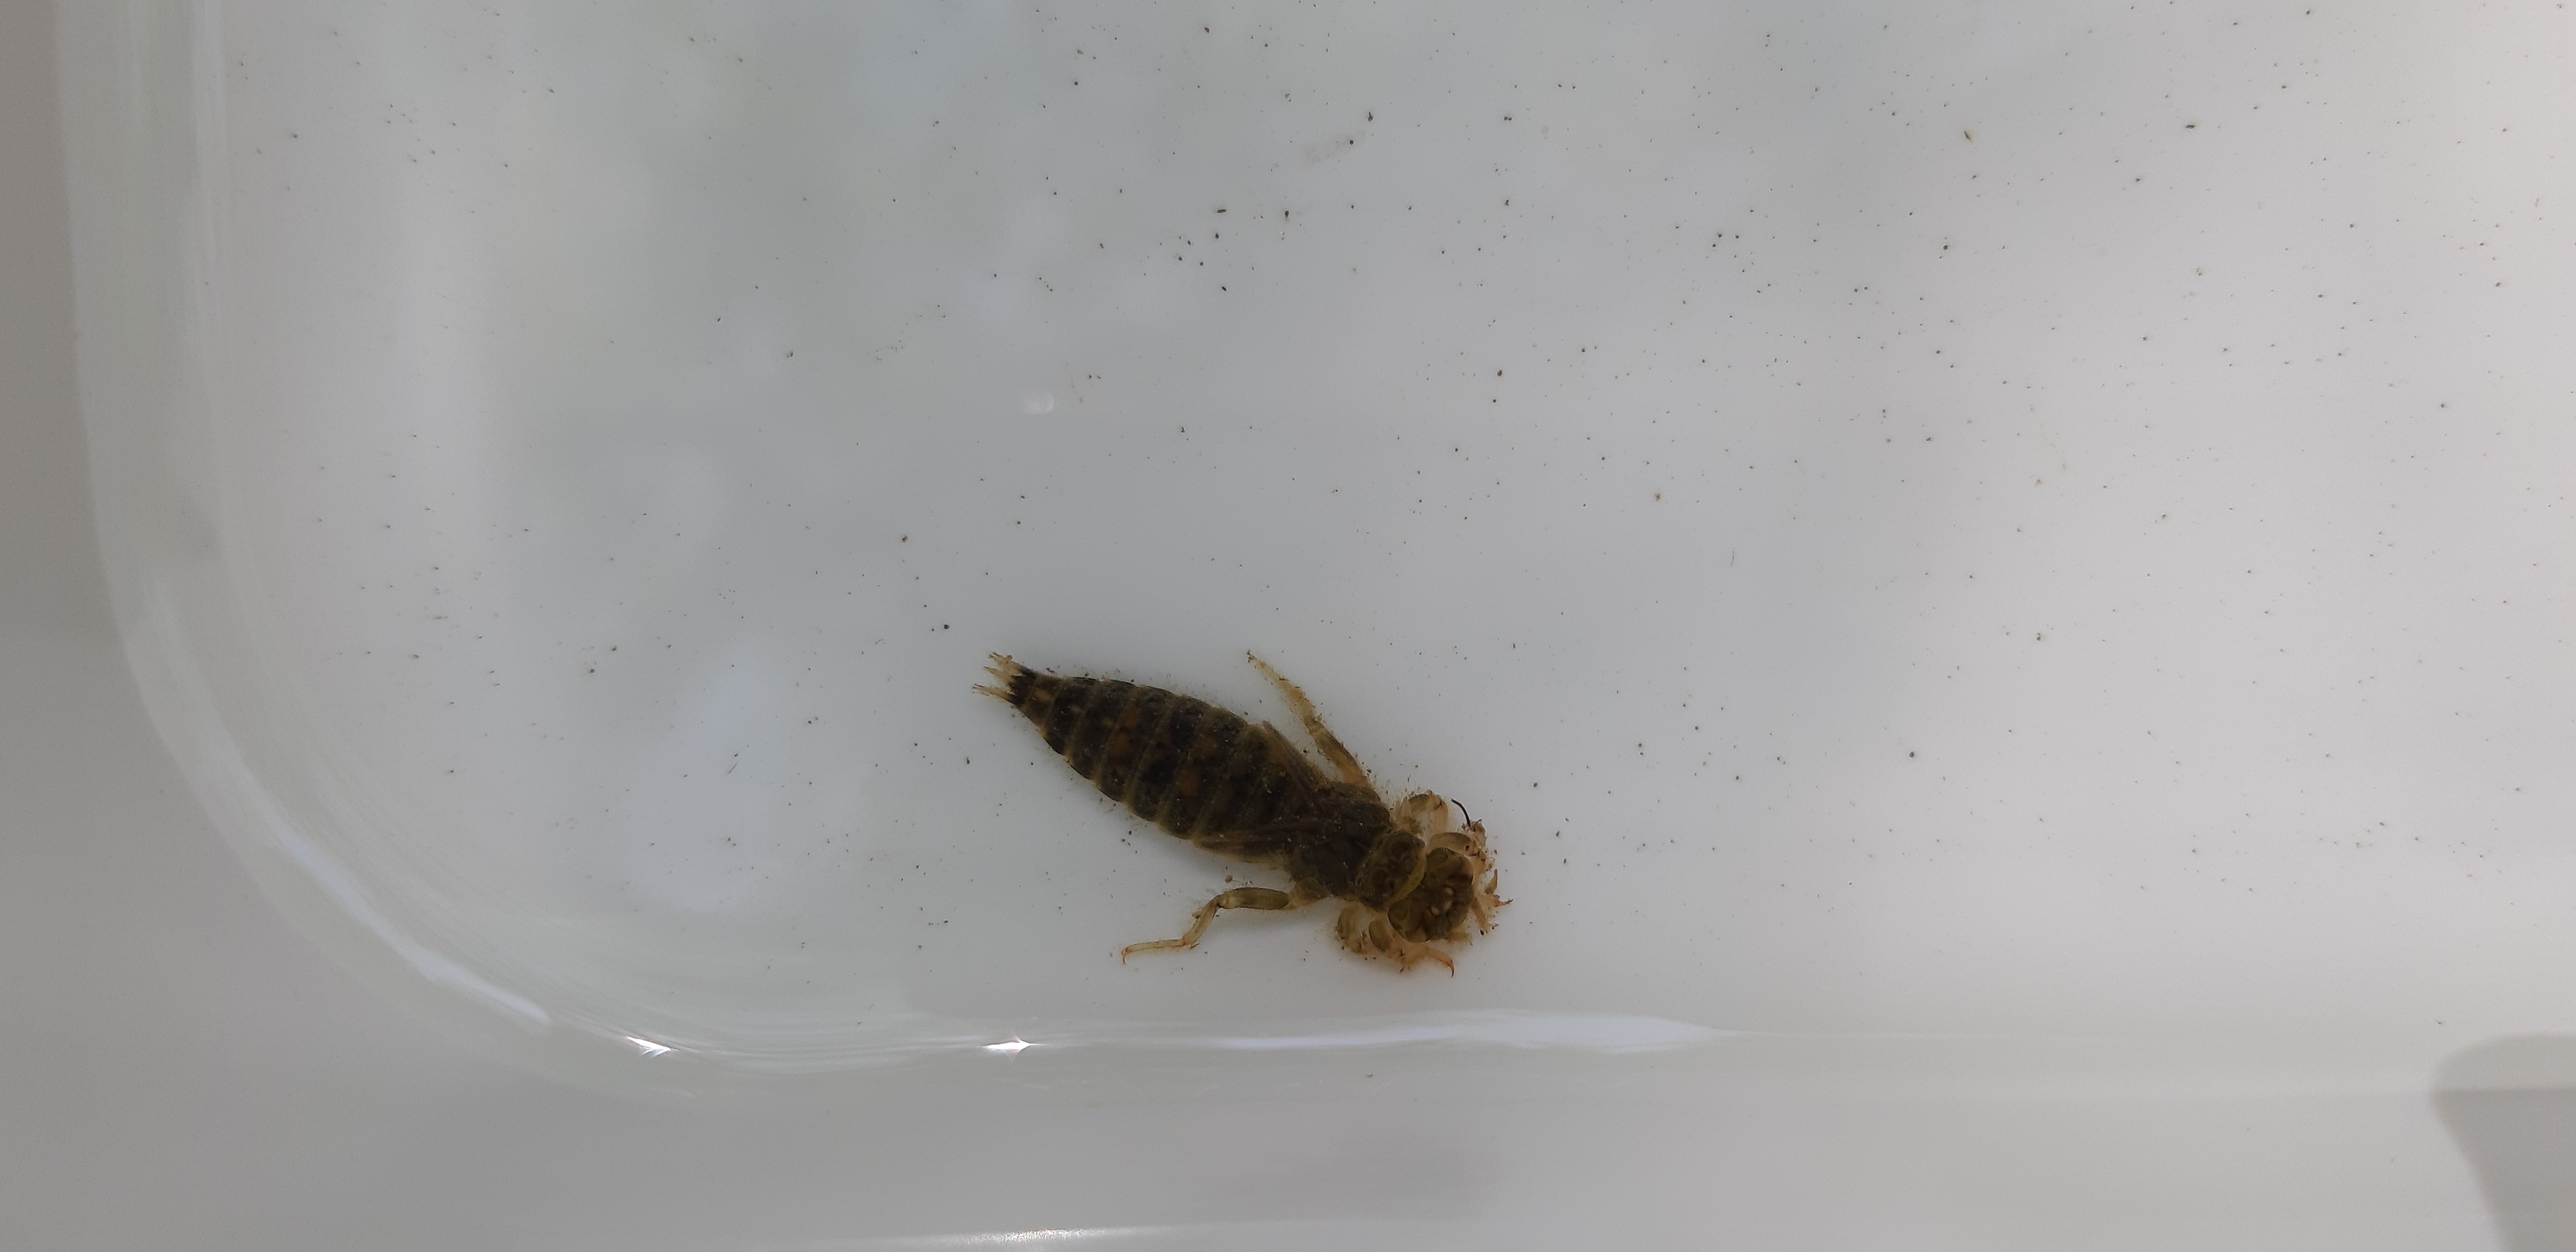
Macroinvertebrate group: dragonflies